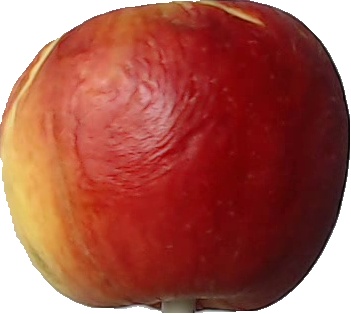
Label: apple_red_yellow_1